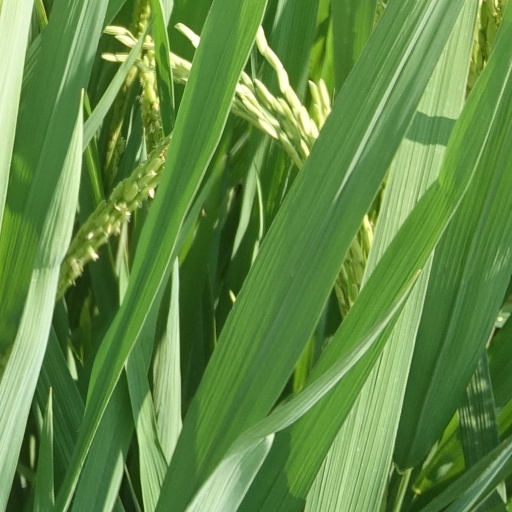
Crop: rice